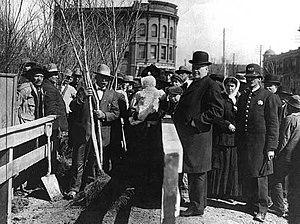
Denver est la capitale et la ville la plus peuplée de l'État du Colorado, aux États-Unis.